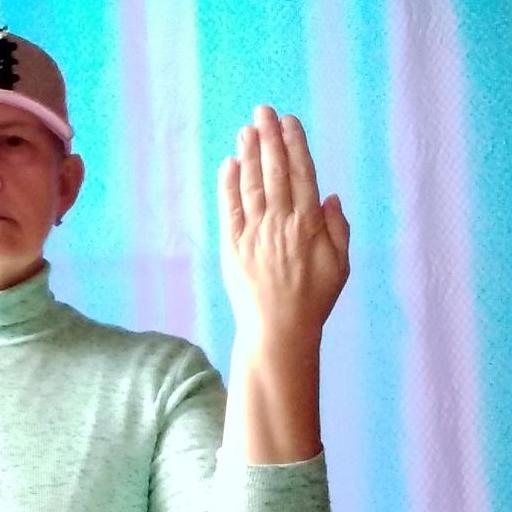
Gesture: stop_inverted